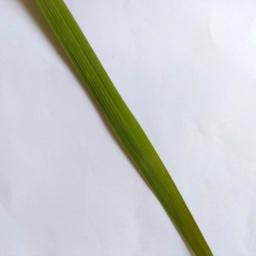
Label: Rice___Healthy